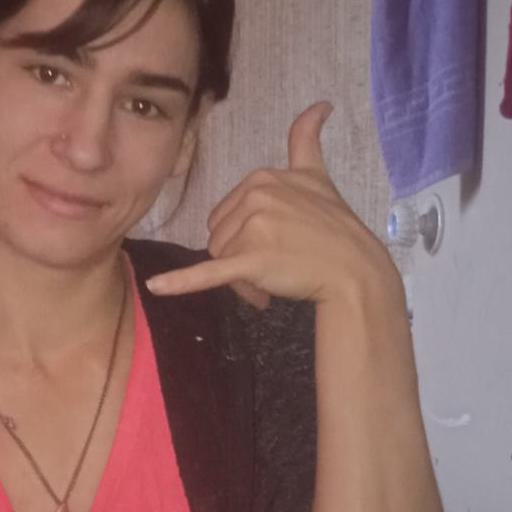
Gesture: call